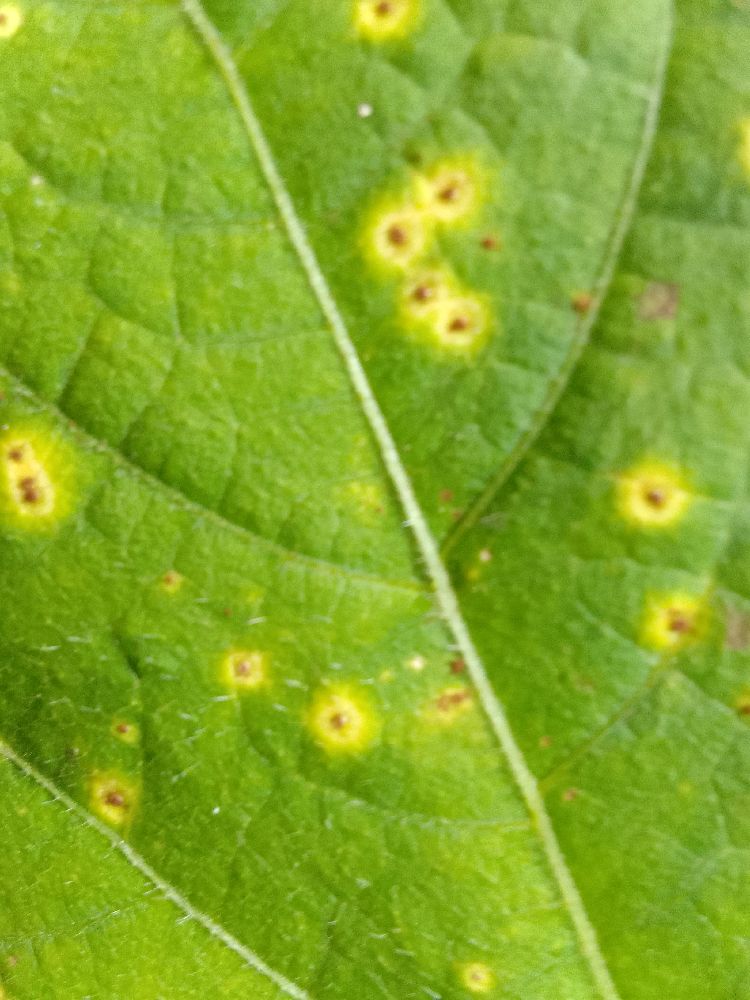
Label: rust